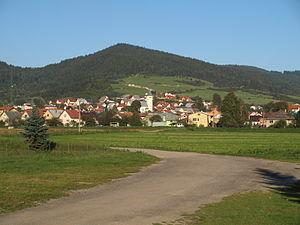
Kysucký Lieskovec est un village de Slovaquie situé dans la région de Žilina.